Nan Joyce

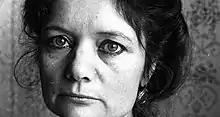
Nan Joyce in 1982

Ann "Nan" Joyce (1940 – 7 August 2018) was an Irish Travellers' rights activist. She worked to improve the lives of Travellers in Ireland and Northern Ireland from 1981 until her death in 2018. She was the first Traveller candidate in an Irish general election, in 1982.